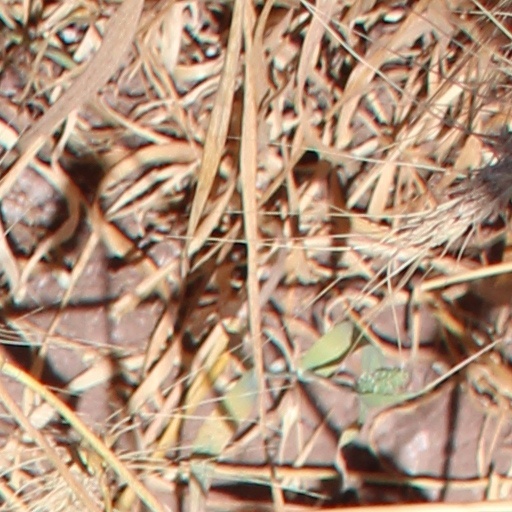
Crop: wheat